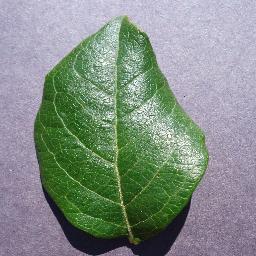
Label: Blueberry___healthy